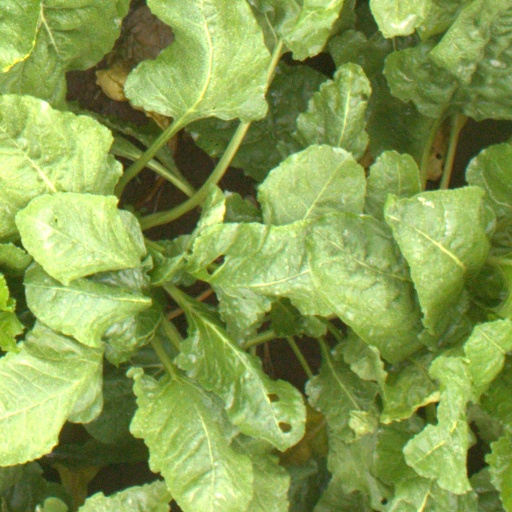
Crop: sugar beet